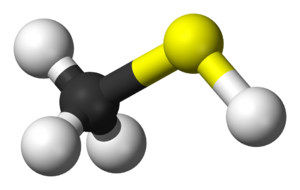
Le méthanethiol, ou méthylmercaptan, est un composé organosulfuré de formule chimique CH₃SH. C'est un gaz incolore de la famille des thiols dont l'odeur rappelle celle du chou pourri. Il s'agit d'une substance naturelle que l'on peut trouver dans le sang, le cerveau et d'autres tissus, animaux ou humains. Le méthanethiol est également émis par les déjections animales et les flatulences, et on en trouve aussi dans certains aliments comme les noix et le fromage. C'est une des principales substances responsables de la mauvaise haleine.